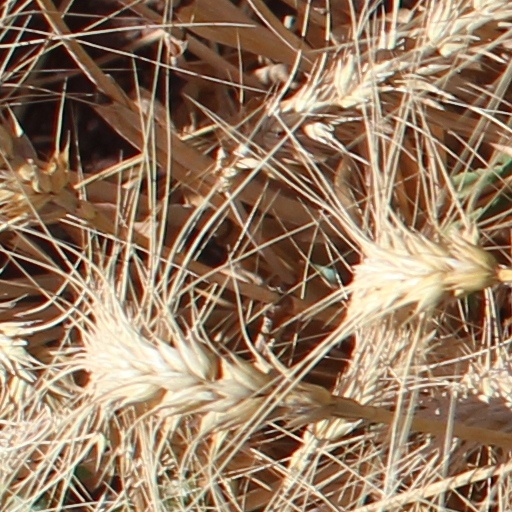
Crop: wheat